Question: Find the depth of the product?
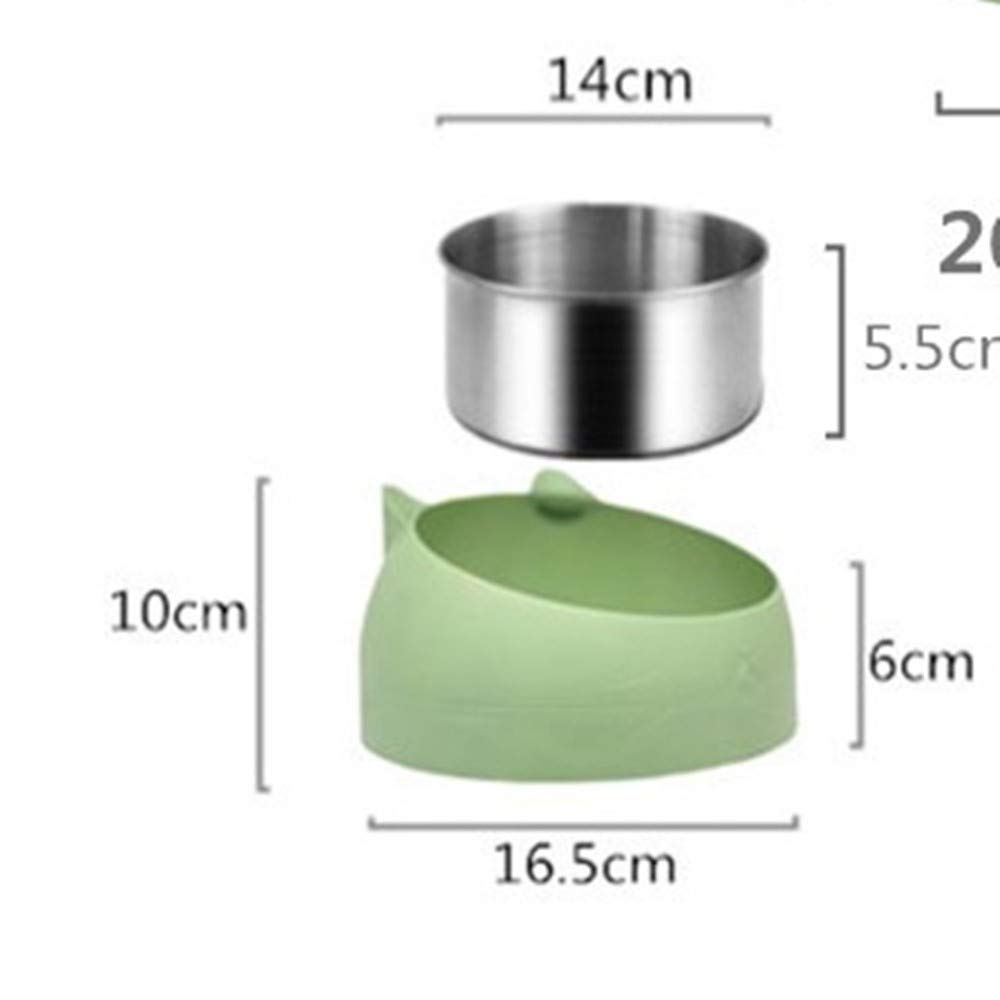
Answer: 6.0 centimetre